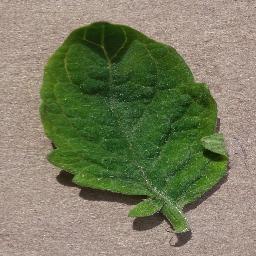
Label: Tomato___Tomato_Yellow_Leaf_Curl_Virus